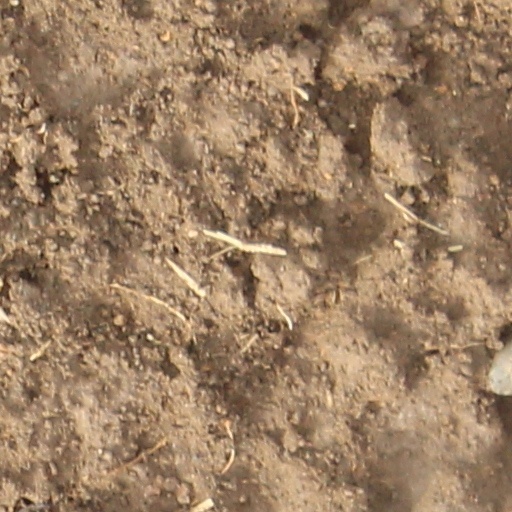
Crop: wheat